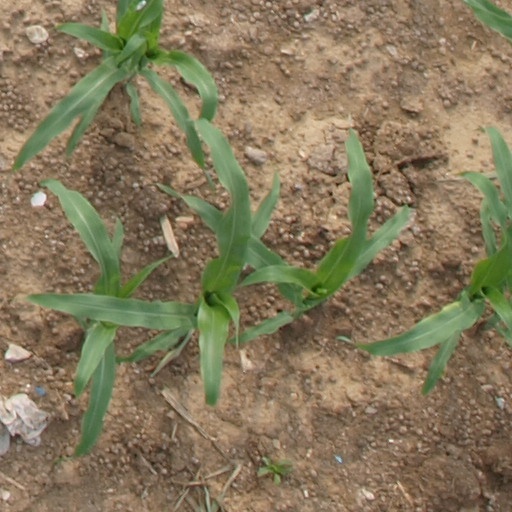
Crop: maize; corn